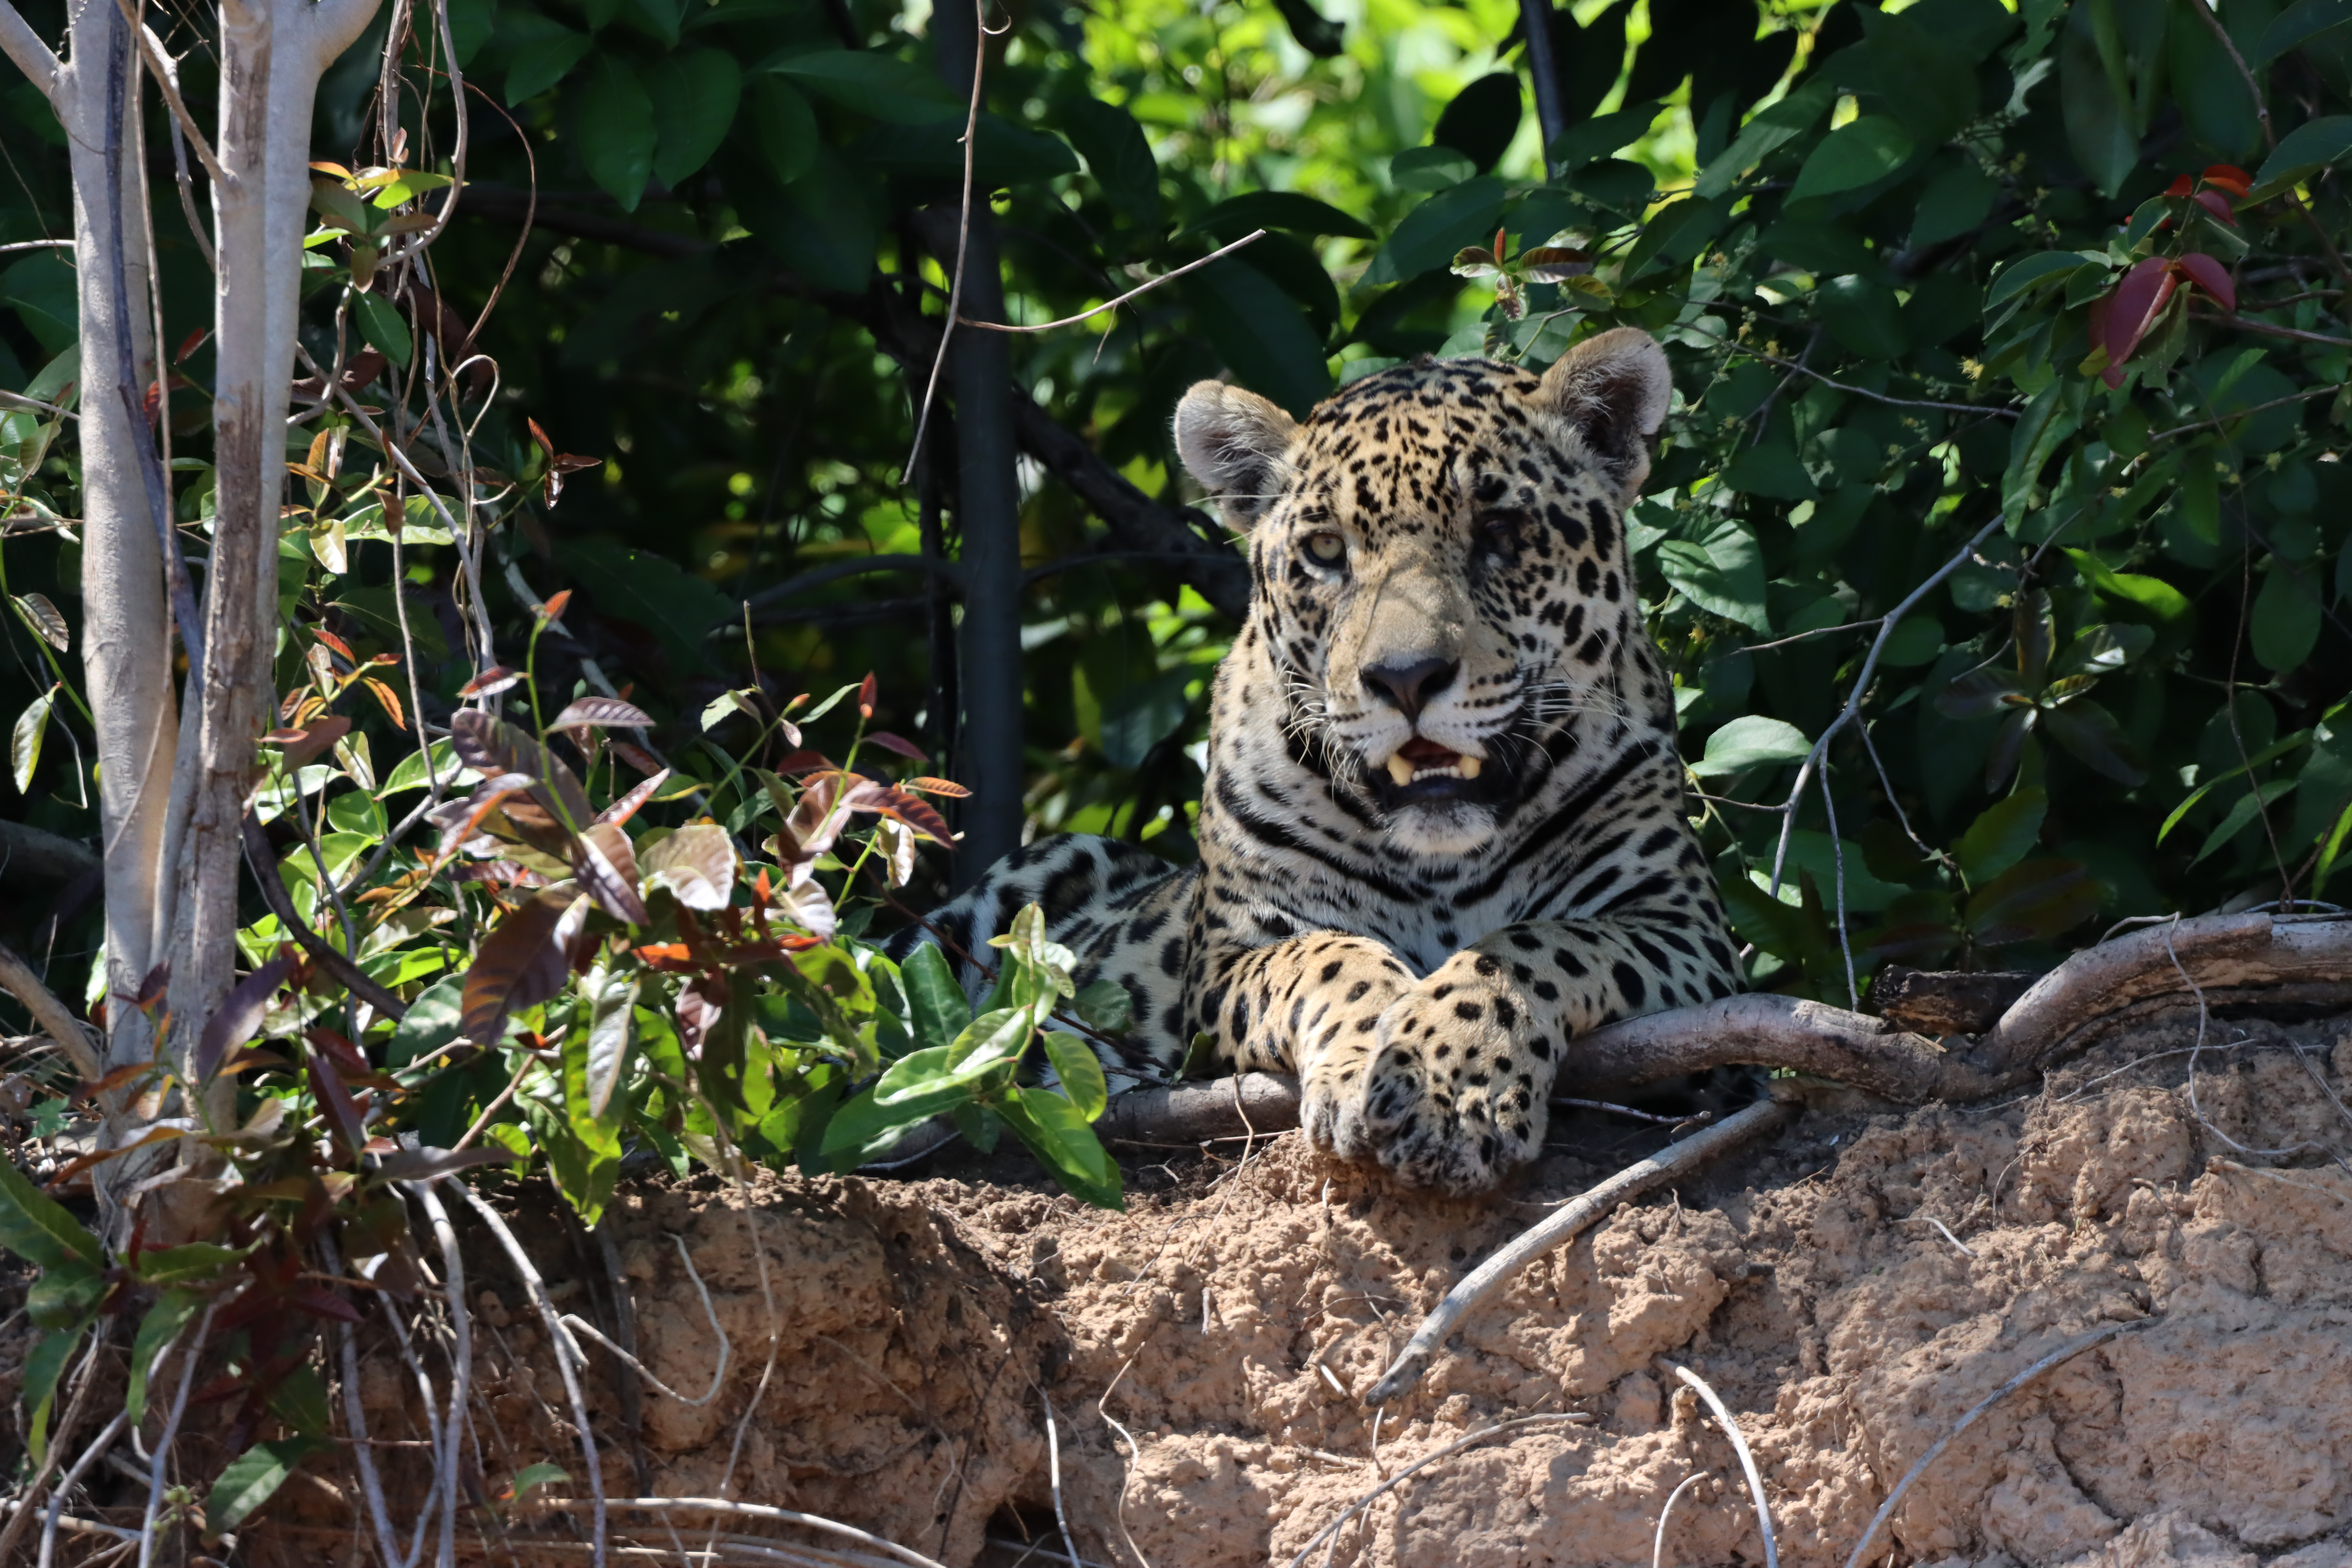
Jaguar: Lua